Tokyo Metropolitan Police Department

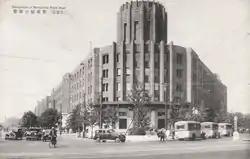

The TMPD was established by Japanese statesman Kawaji Toshiyoshi in 1874. Kawaji, who had helped establish the earlier "rasotsu" in 1871 following the disestablishment of the Edo period police system, was part of the Iwakura Mission to Europe, where he gathered information on Western policing; he was mostly inspired by the police of France, especially the National Gendarmerie on which the "rasotsu" were based. On 9 January 1874, the TMPD was established as part of the Home Ministry, with Kawaji serving as its first Superintendent-General.